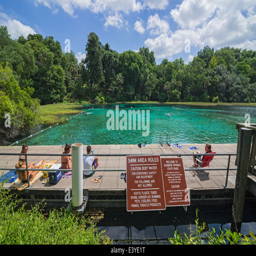
protected site is the source